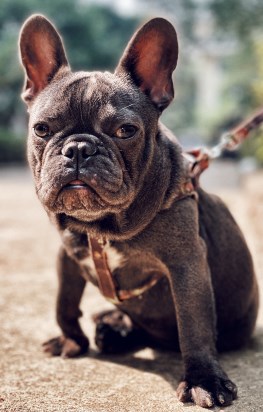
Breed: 1121-n000002-French_bulldog